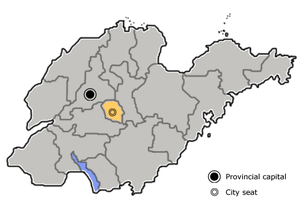
Laiwu
Laiwus beliggenhed i Shandong
Laiwu er et lille bypræfektur midt i provinsen Shandong i Folkerepublikken Kina. Den grænser mo nord til provinshovedstaden Jinan, til Zibo mod øst, og Tai'an til sydvest. Præfekturet har et areal på 2,268 km², og en befolkning på 1.250.000 mennesker.